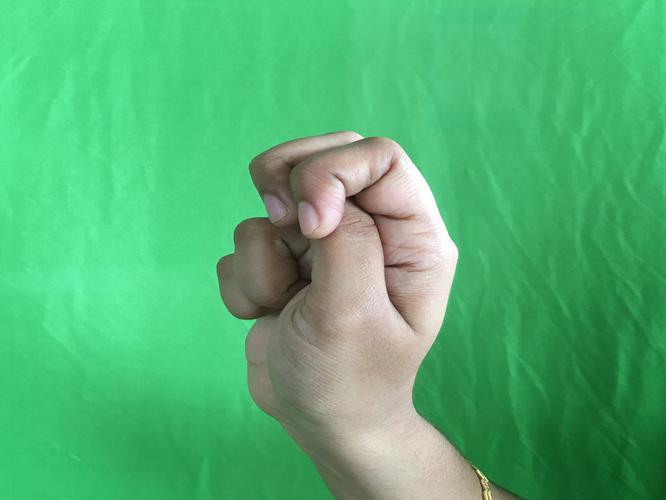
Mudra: Katakamukha_2
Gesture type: single_hand